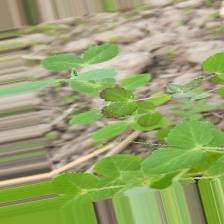
Label: Lentil Rust